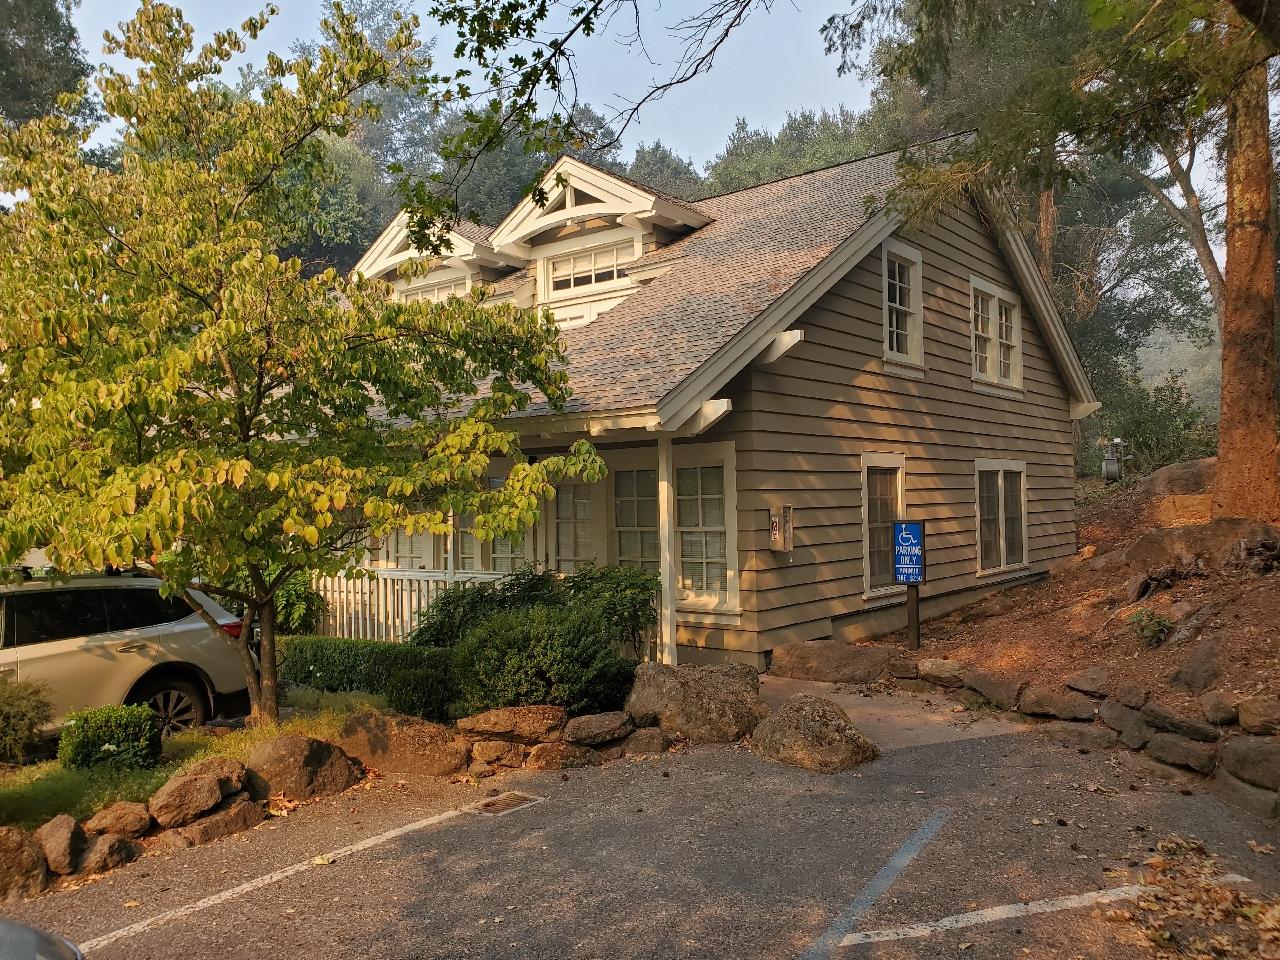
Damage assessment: no_damage